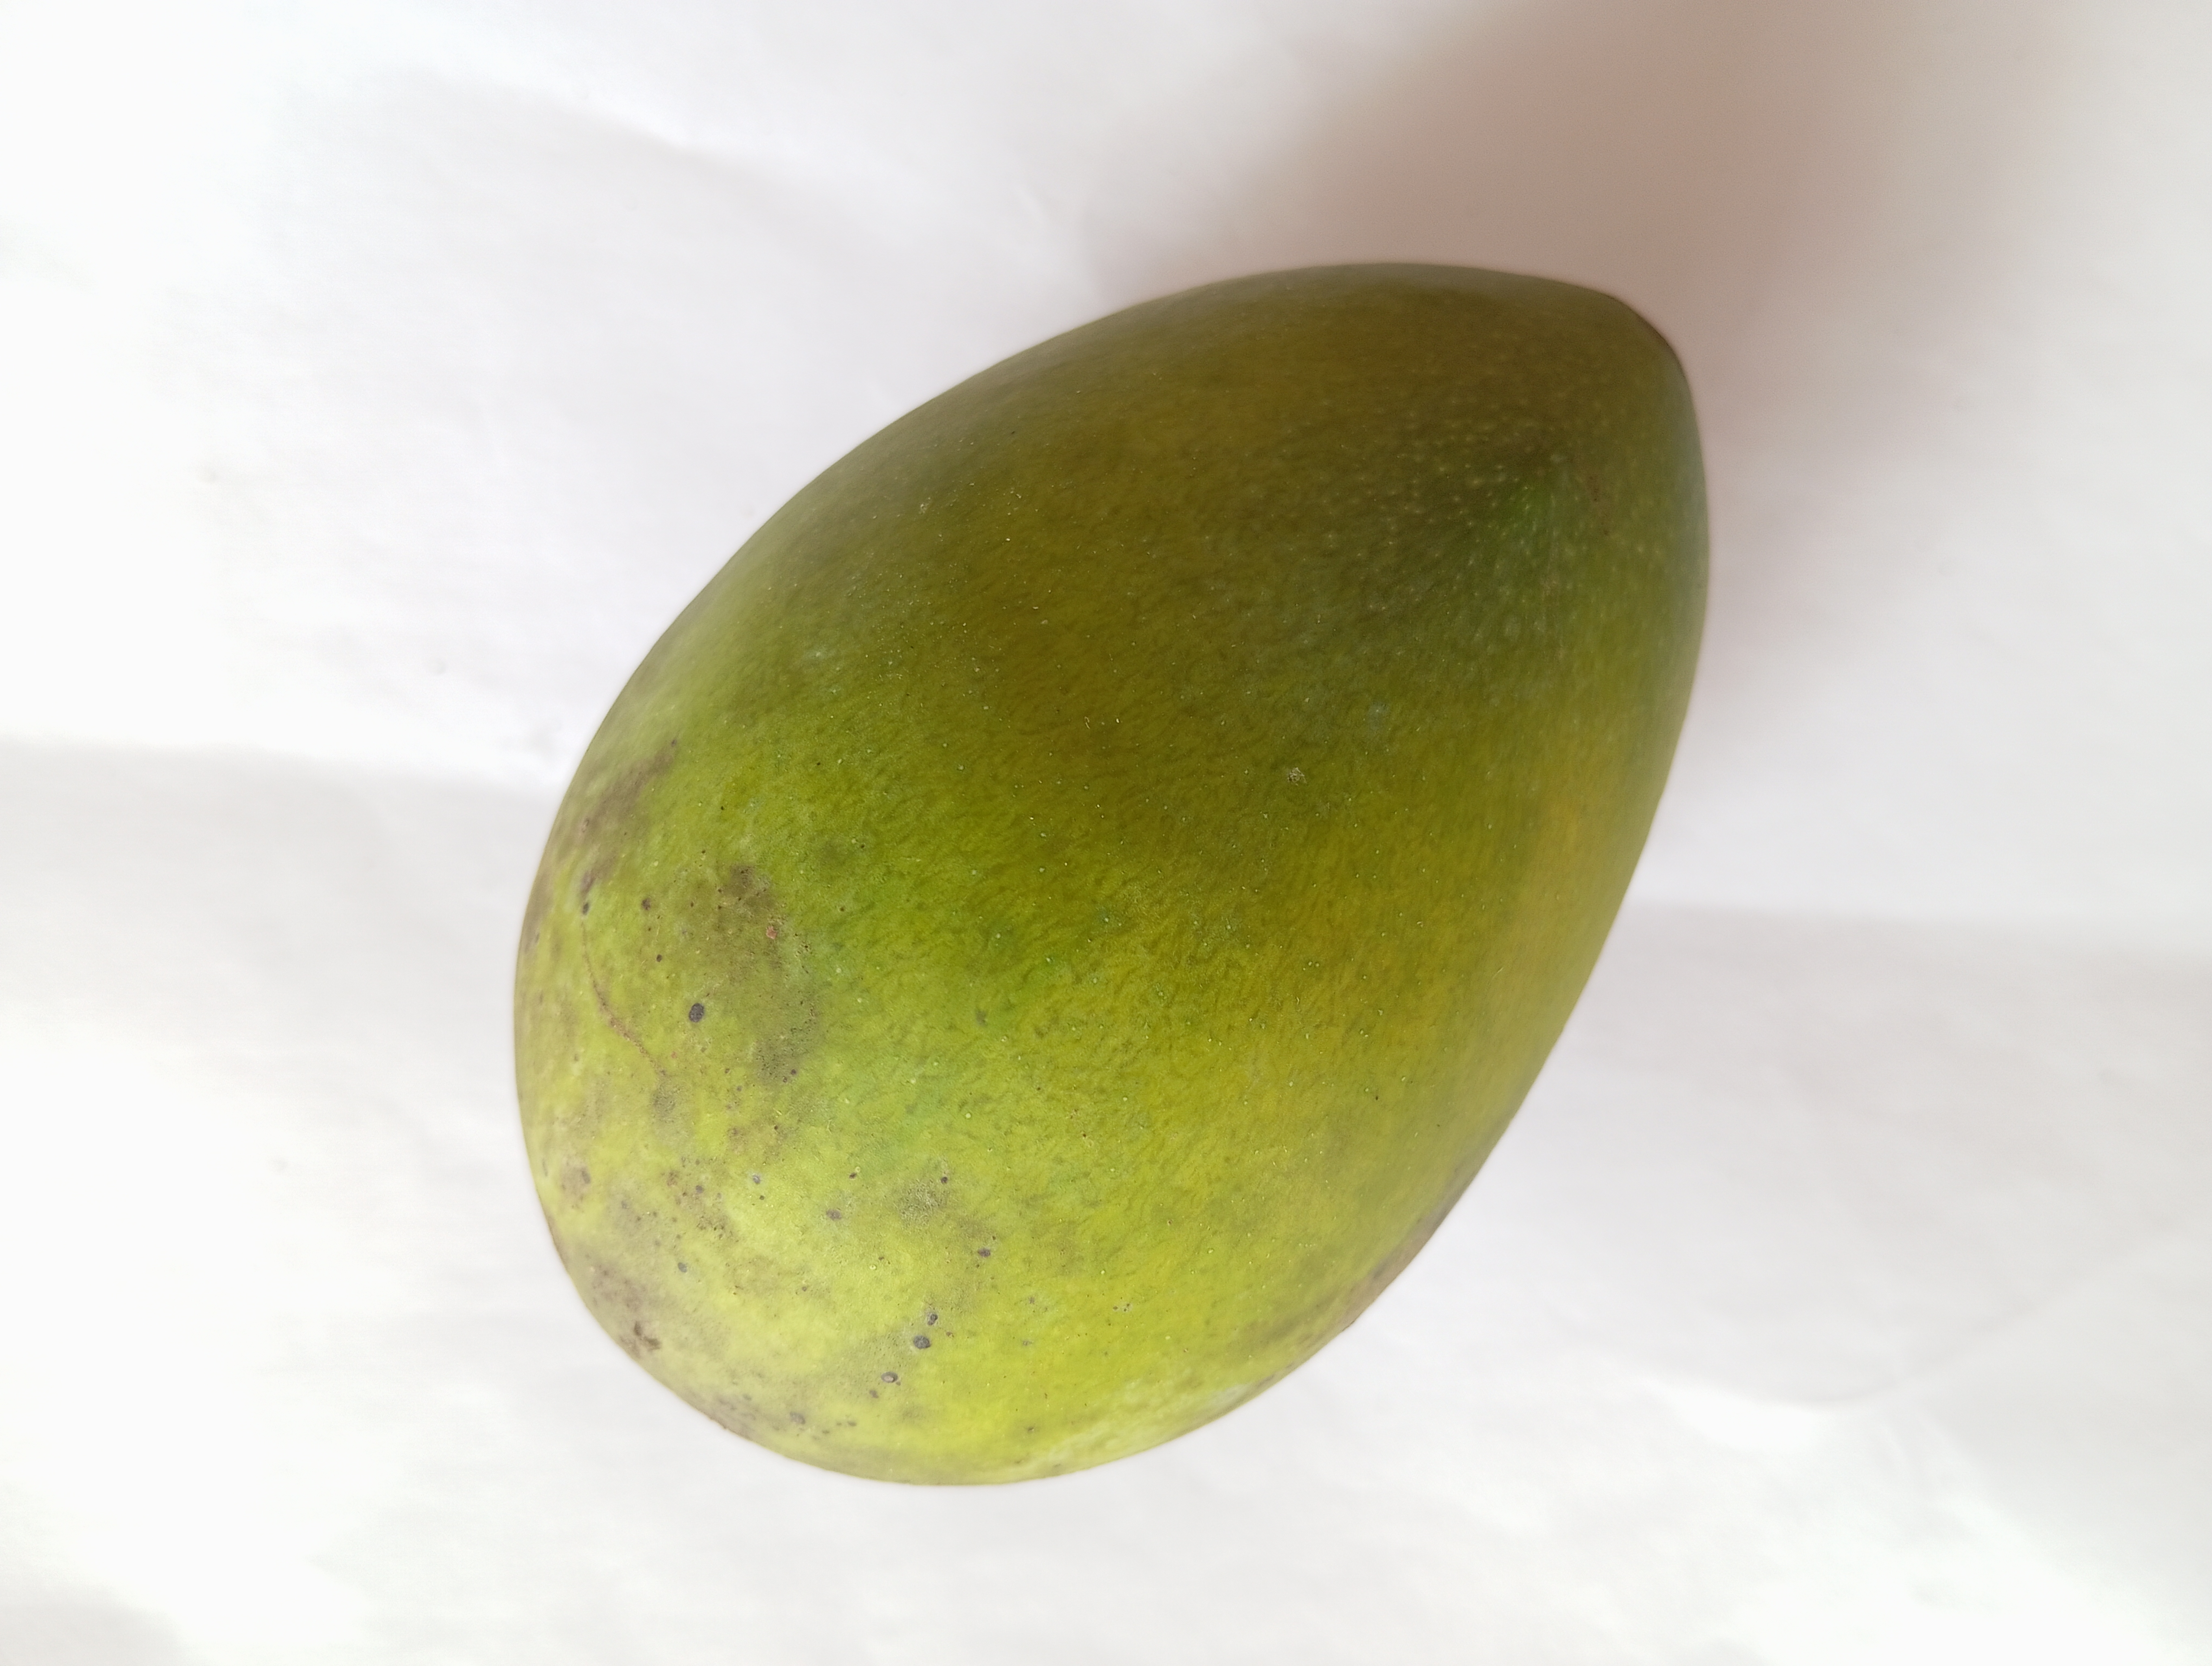
Mango variety: Harivanga